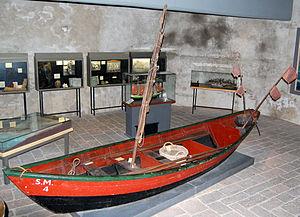
Doris avec son équipement pour la peche sur les bancs de terre neuve(début 20ème siècle) Musée d'Histoire de Saint-Malo (Bretagne, France) Musée d’Histoire de la Ville et du Pays Malouin
Le doris est une embarcation d'origine américaine, en bois à fond plat, de longueur hors-tout 5 à 6 mètres, propulsée à l'aviron, à la voile ou au moteur.
Le musée d’Histoire de la Ville et du Pays Malouin, créé en 1862, est situé à Saint-Malo en Bretagne. Il retrace l'histoire de la ville ainsi que des principales personnalités qui y ont vécu.
L'histoire de Saint-Malo remonte à la Protohistoire celtique, où cette région correspond à l'ancien centre maritime du peuple gaulois des Coriosolites, installés à la cité d'Aleth.